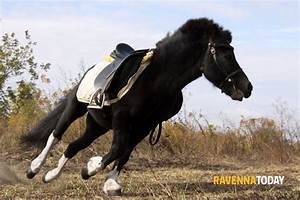
Label: horse